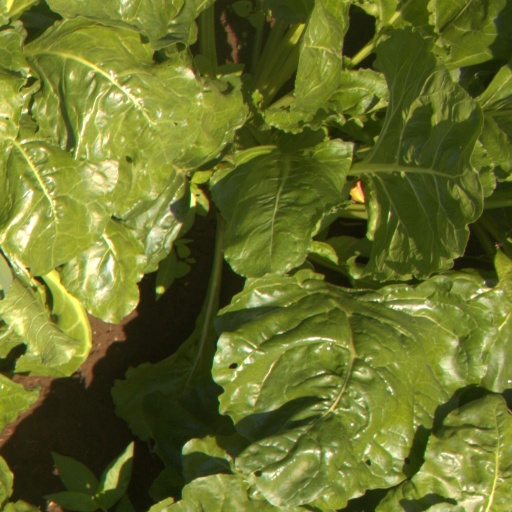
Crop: sugar beet